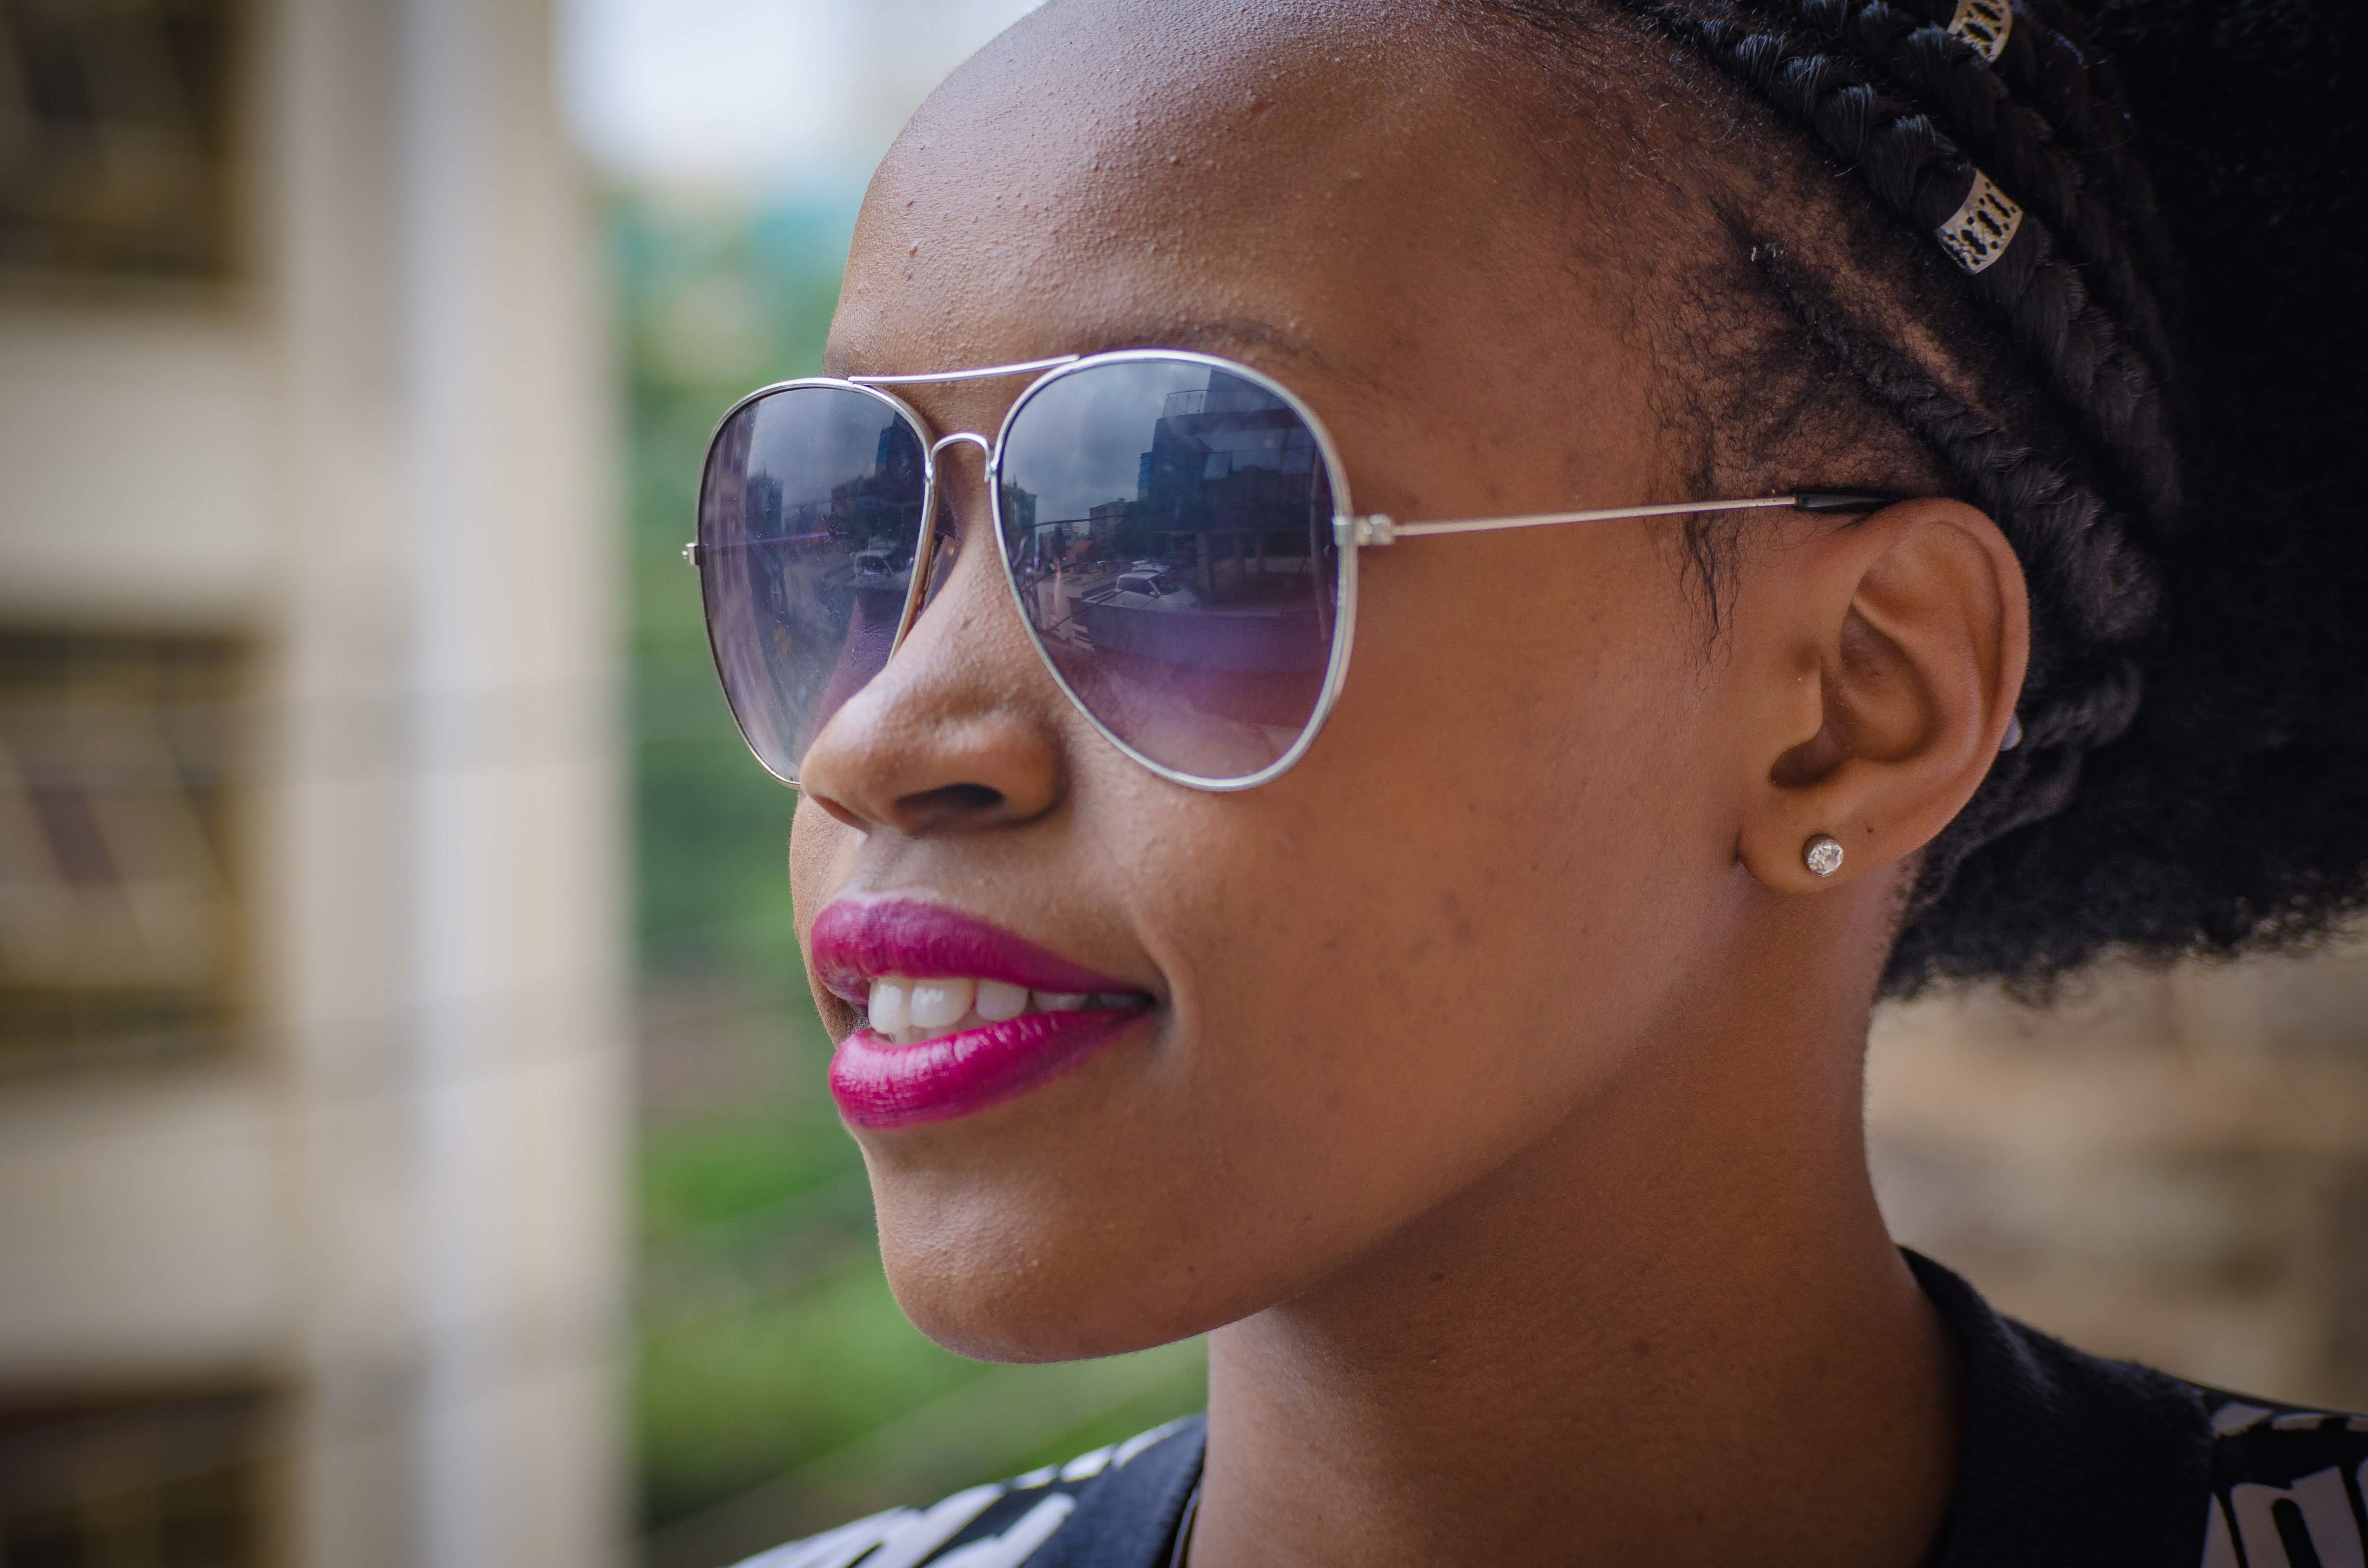
eyewear, sunglasses, hair, glasses, face, lip, cool, street fashion, beauty, hairstyle, eyebrow, chin, fashion, vision care, black hair, human, smile, photography, aviator sunglass, Eye glass accessory, vacation, model, street